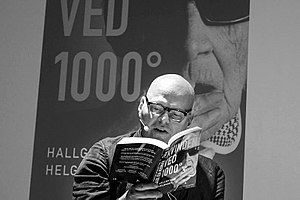
Hallgrímur Helgason
"Hallgrímur Helgason læser fra sin roman ""Kvinden ved 1000 grader"" i Aarhus (2016)